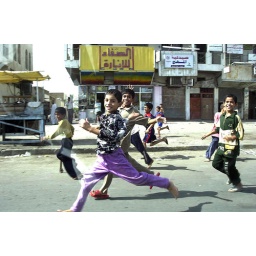
Young Iraqi boys chase a car in Baghdad. For the International page